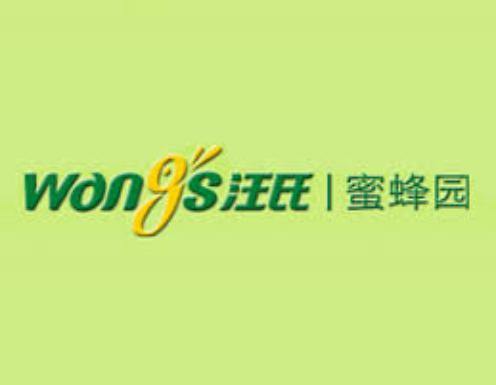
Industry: Food